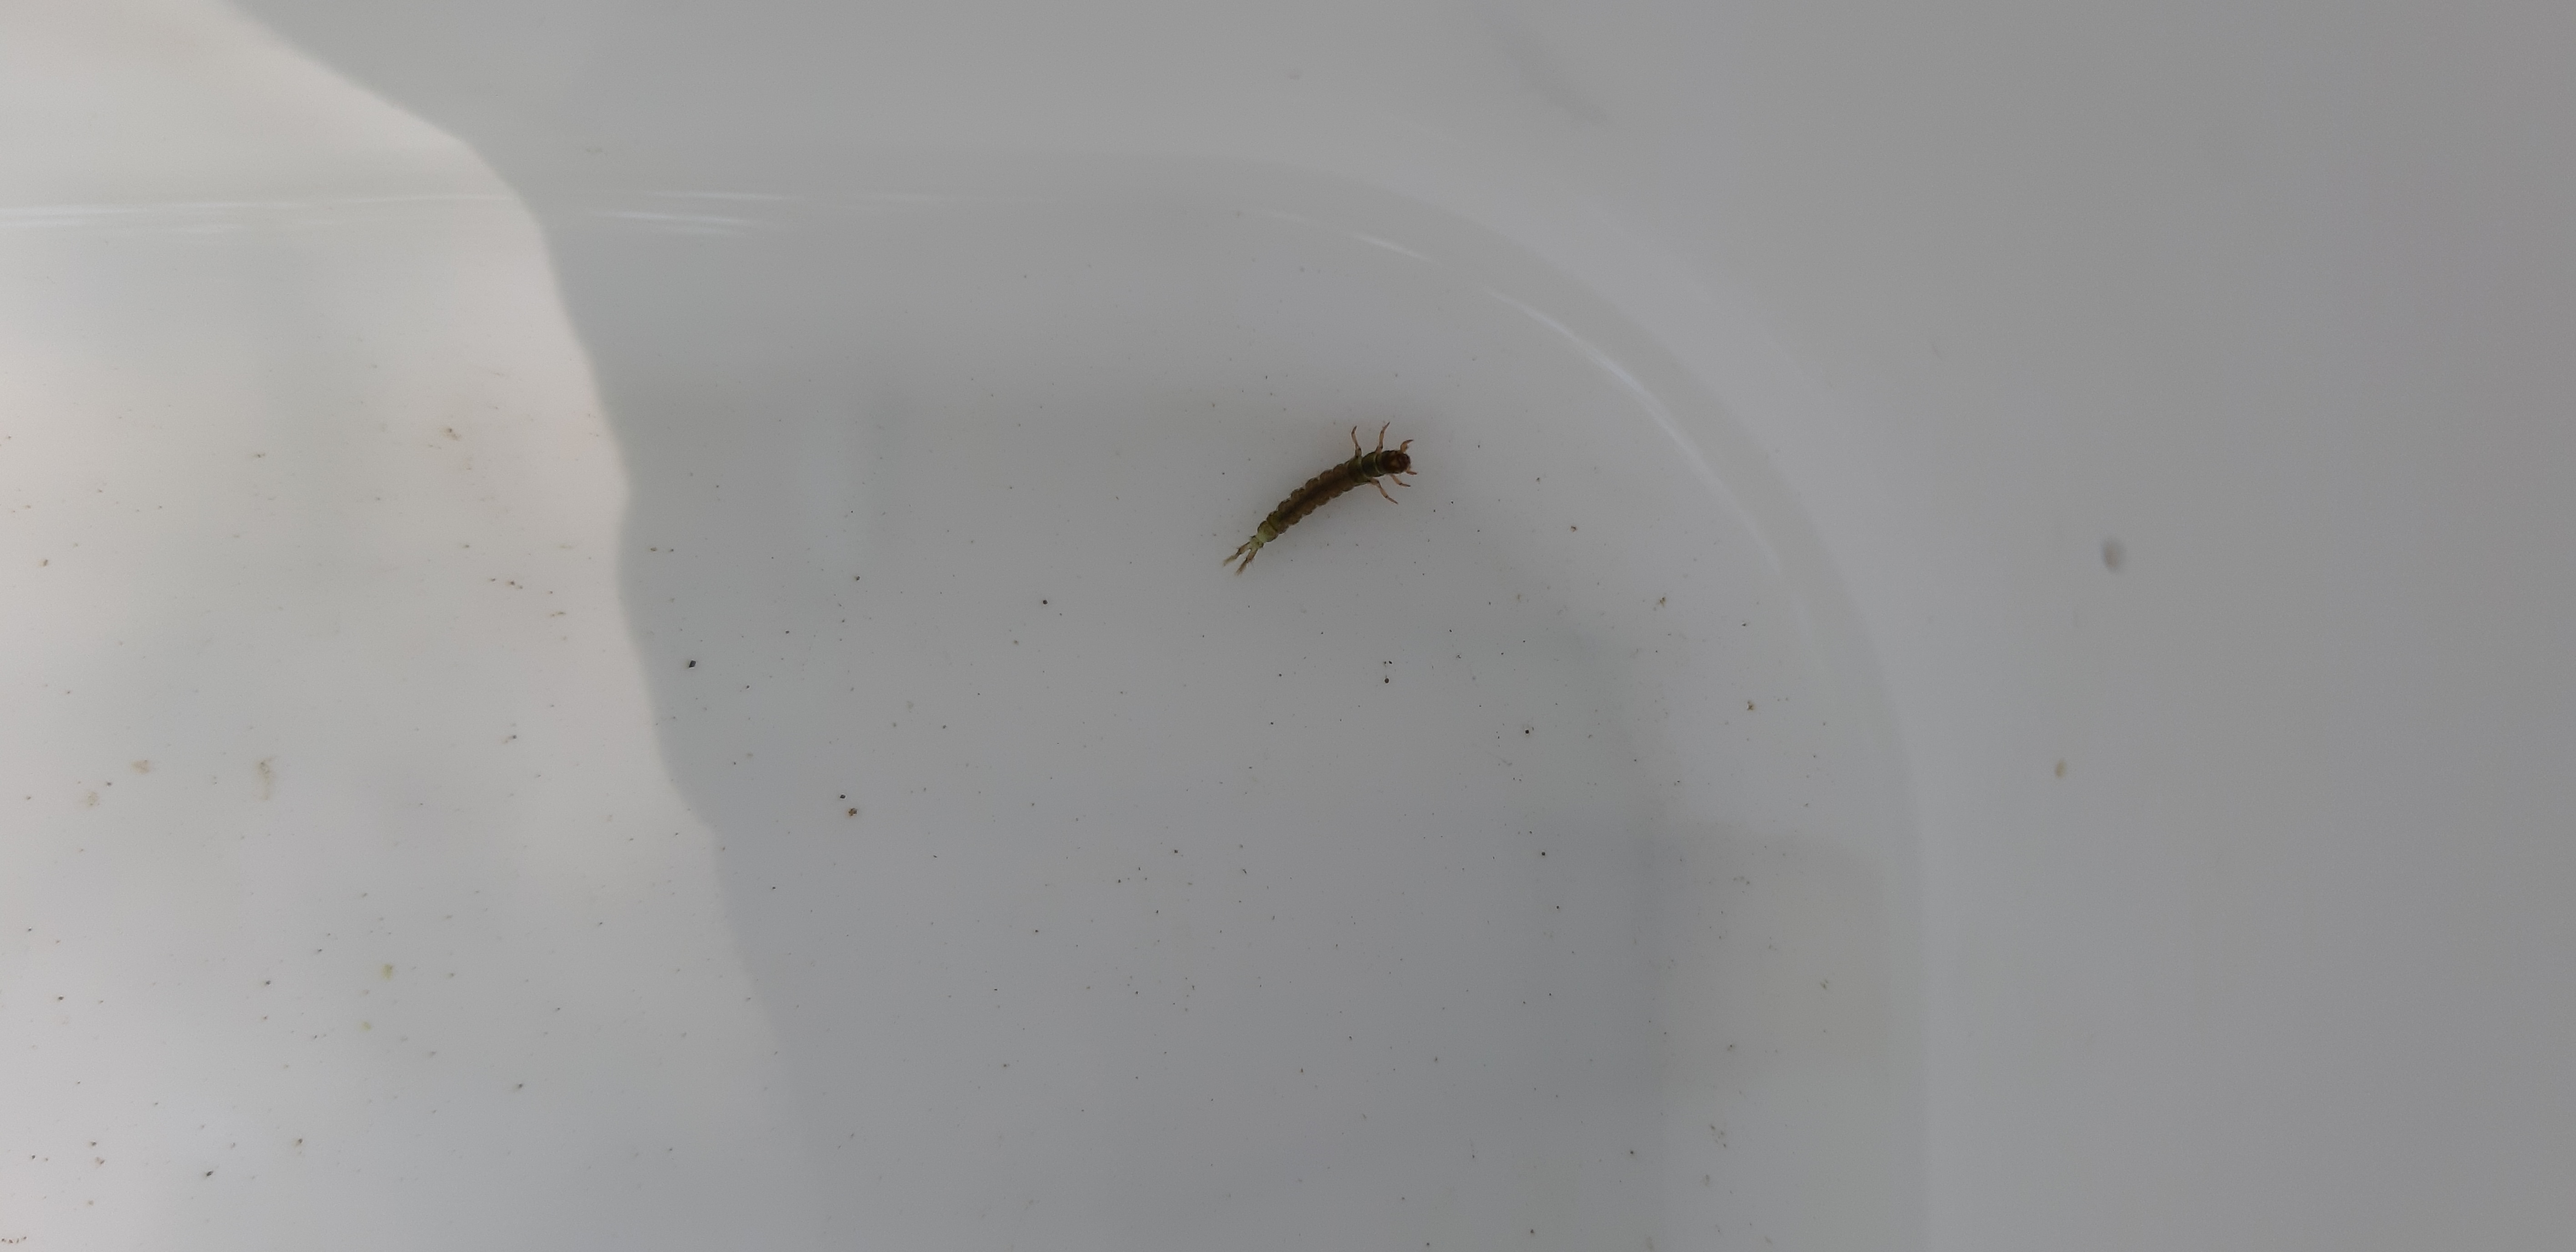
Macroinvertebrate group: caddisflies